List of sports rivalries in the United Kingdom

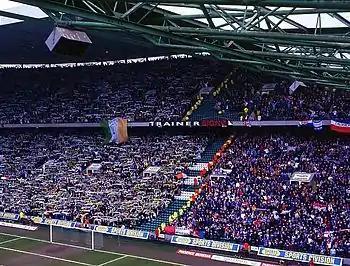
The Old Firm derby between Celtic and Rangers is widely considered the greatest in British sports. This image showing the separation of the two fanbases on derby day.

This is a list of the main sporting local derbies and other sports rivalries in the UK.